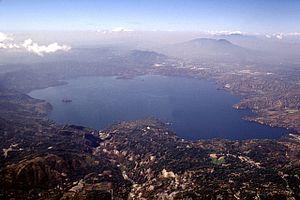
Le lac Ilopango, en espagnol Lago de Ilopango, est le plus grand lac du Salvador et un volcan constitué d'une caldeira et de quelques dômes de lave.